Salisbury, Maryland

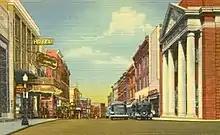
Main Street in the 1930s

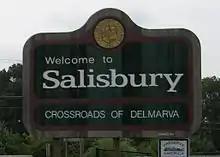
Sign at northern entrance on U.S. Route 13.

Salisbury's location at the head of Wicomico River was a major factor in growth. At first, it was a small colonial outpost set up by Lord Baltimore. Salisbury was established in 1732.